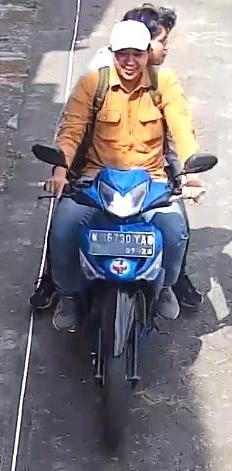
person-with-helmet: 0
person-without-helmet: 2